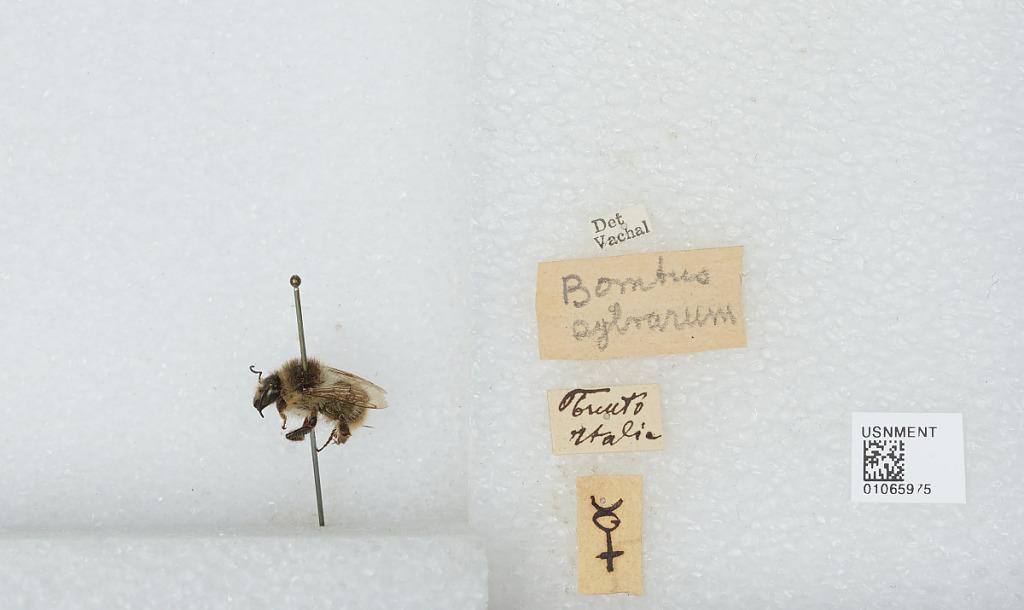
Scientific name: Bombus sp.
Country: Italy
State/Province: Trentino-Alto Adige
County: Trento
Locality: Trento
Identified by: Vachal